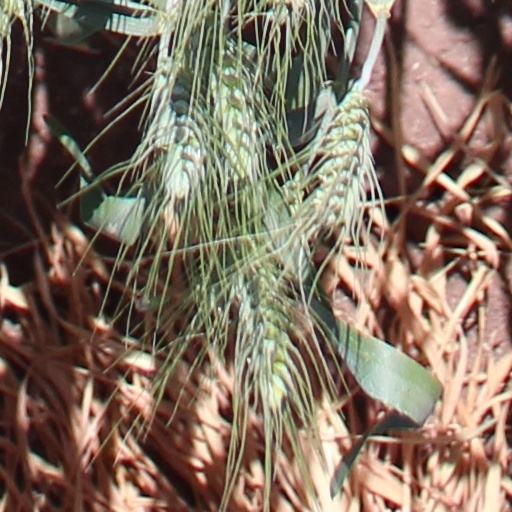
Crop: wheat